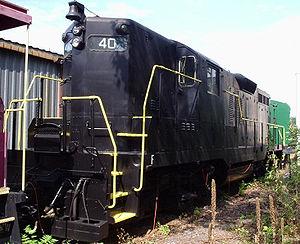
La Virginia Central Railroad est une ancienne compagnie de chemin de fer qui opérait dans l'État de Virginie aux États-Unis. Elle fut fondée en 1836 sous le nom de Louisa Railroad par l'agence des travaux publics de Virginie, puis rebaptisée Virginia Central Railroad en 1850.